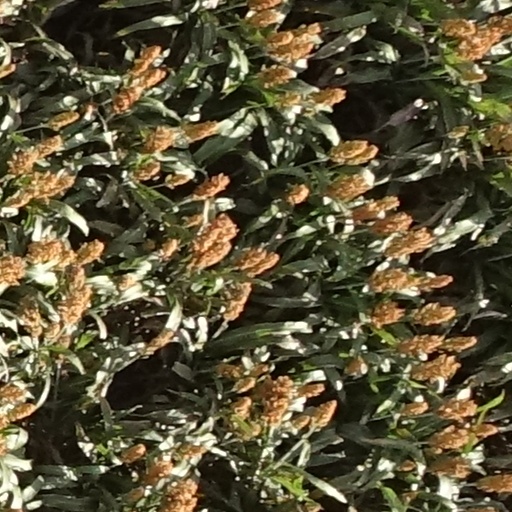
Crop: sorghum